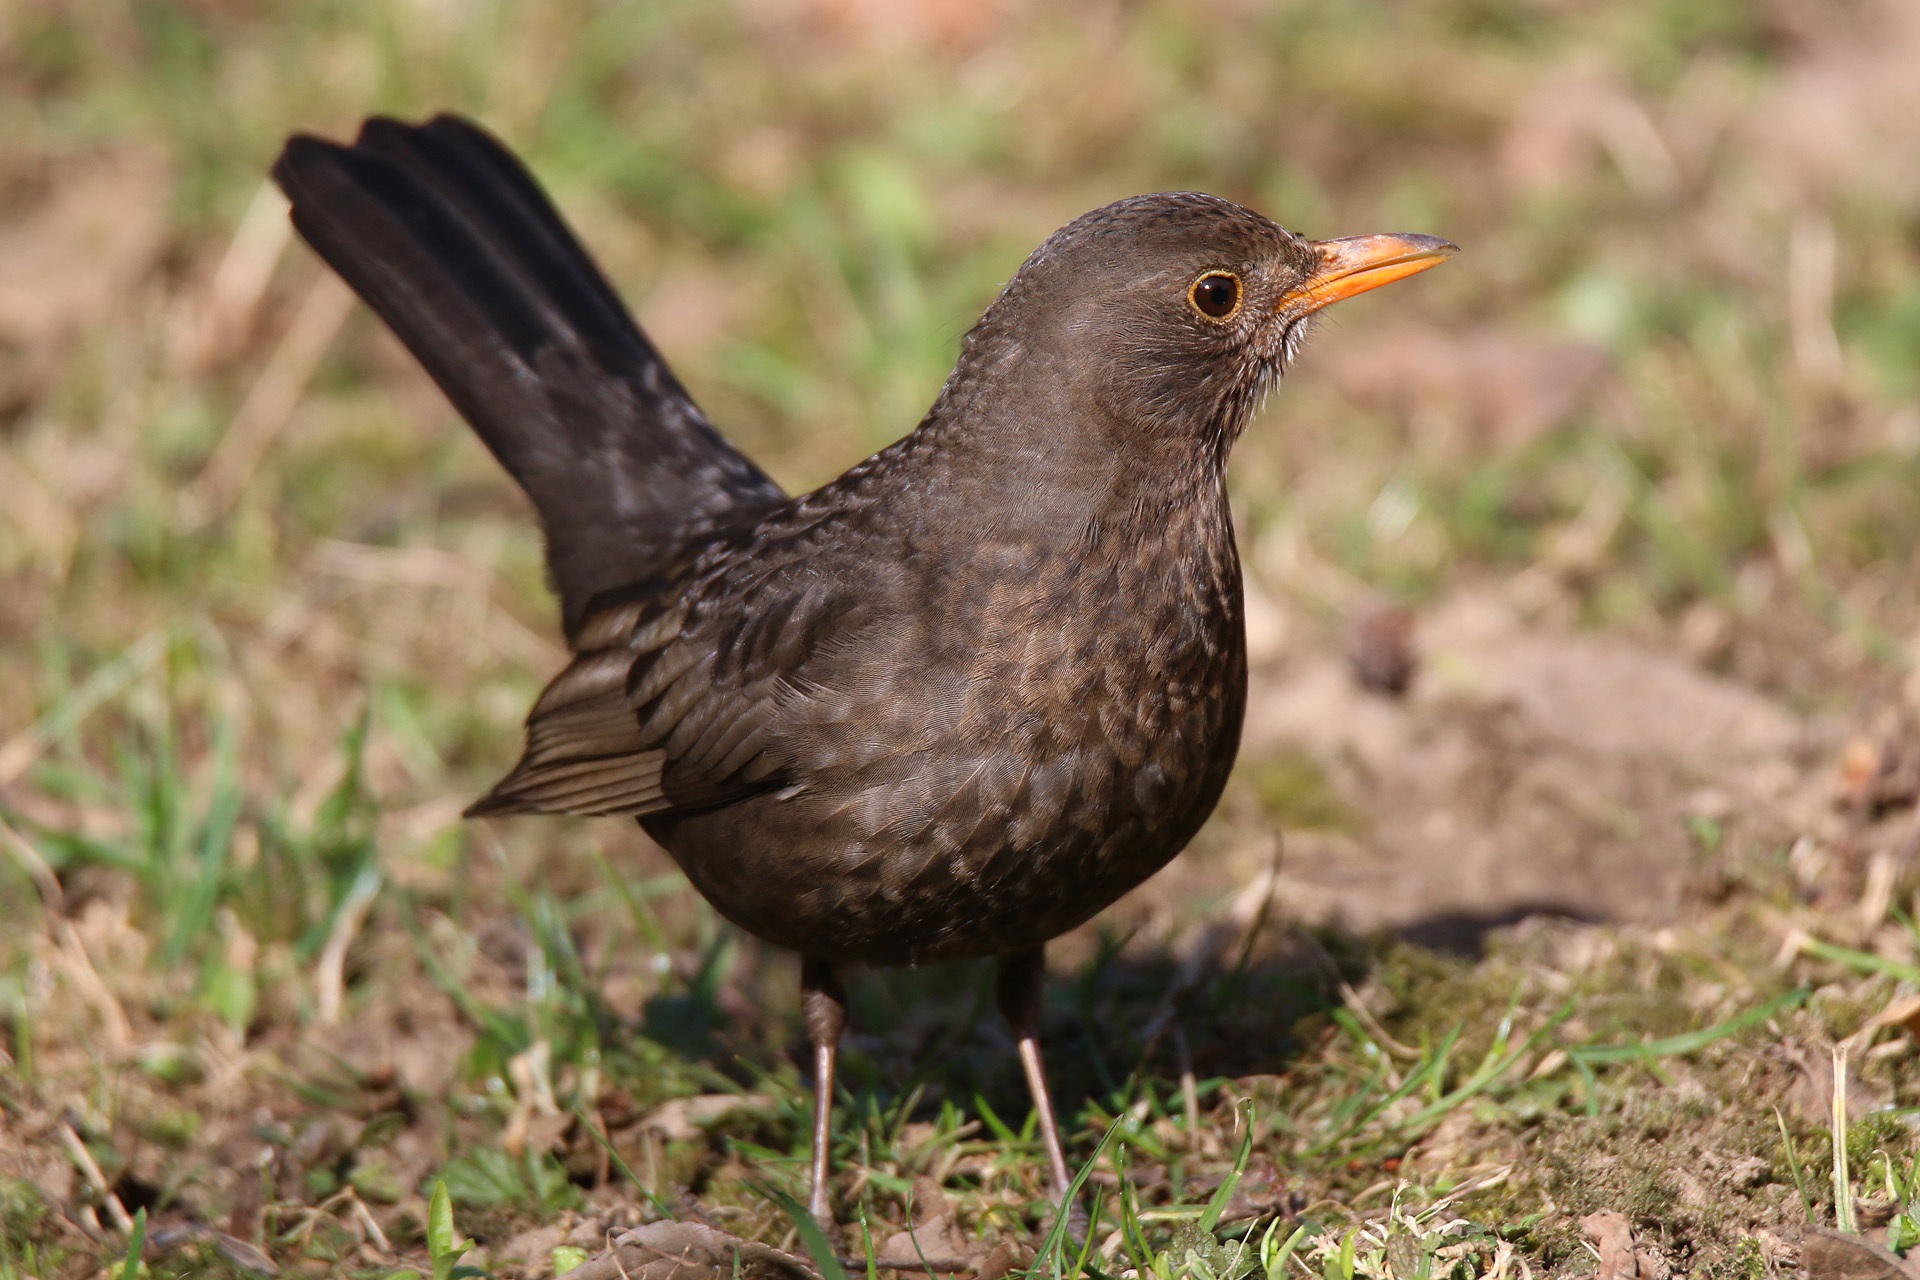
nature, grass, bird, jar, wildlife, spring, green, beak, garden, robin, fauna, vertebrate, blackbird, thrush, wren, perching bird, merula, cinclidae, black turdus